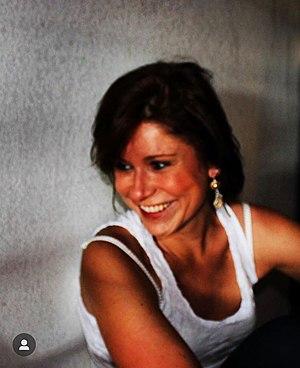
Rosanne Mathot est une journaliste, chroniqueuse et autrice belge, de langue française, née le 8 mars 1976, à Mol, en Belgique. Depuis 2015, Rosanne Mathot écrit pour Le Vif / L'Express. Son domaine d'activité y est principalement scientifique. Elle y a tenu, de 2016 à 2020, une chronique hebdomadaire, le "Café Geyser". Elle est également chroniqueuse pour la RTBF.